Japanese settlement in Palau

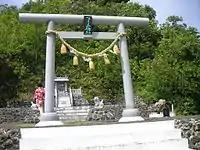
Peleliu Jinjya ("Peleliu Shrine") on Peleliu Island

State Shinto was heavily emphasised in the 1930s as means to promote Japanese nationalism and acculturalisation of Palauans to Japanese norms. A few shrines were built around Palau during the 1930s. Of particular note was the completion of the "Taisha Nanyo Jinja" (transliterally the Great Southern Shrine) in November 1940 at Koror, which subsequently served as the central shrine in Micronesia. Civilian participation of Shinto rituals was heavily emphasised, which focused on Japanese cultural ideals and worship of the Japanese emperor. Shinto, Zen Buddhist and Tenrikyo missions were also encouraged to establish religious missions, and the first Buddhist temple in Palau was erected in 1926, mainly to cater to the spiritual needs of the Japanese settlers. Early Japanese settlers reportedly built small Shinto shrines in agricultural colonies before the civilian government actively encouraged religious missionary activities in Palau.